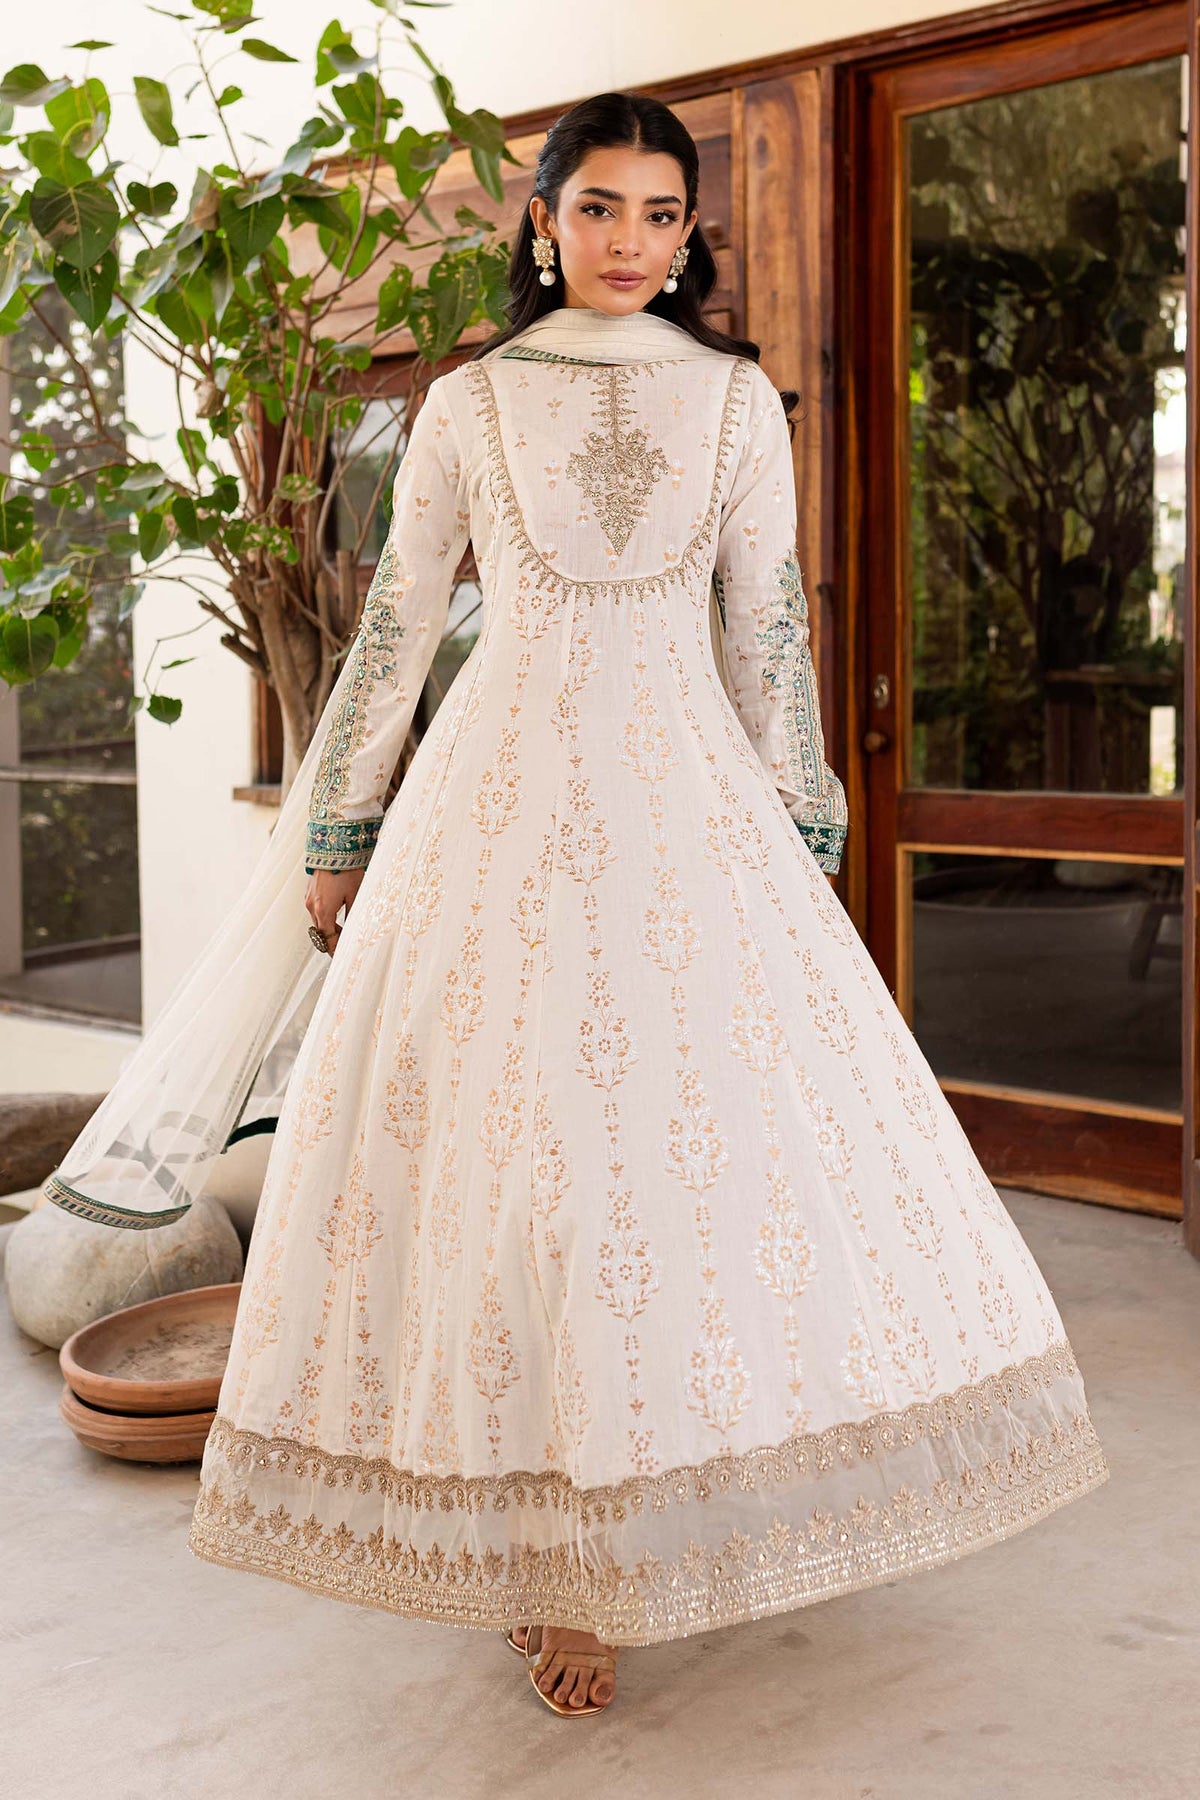
ivory gold embroidered long anarkali